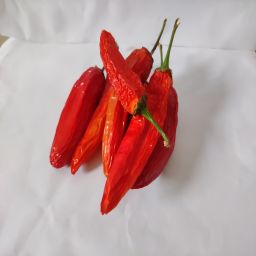
Crop: New Mexico Green Chile
Quality: Dried